Describe the emotion expressed in this image:  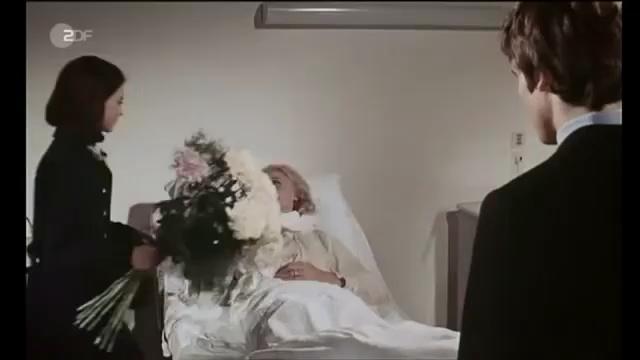
This person displays Fear, valence and arousal with high intensity.